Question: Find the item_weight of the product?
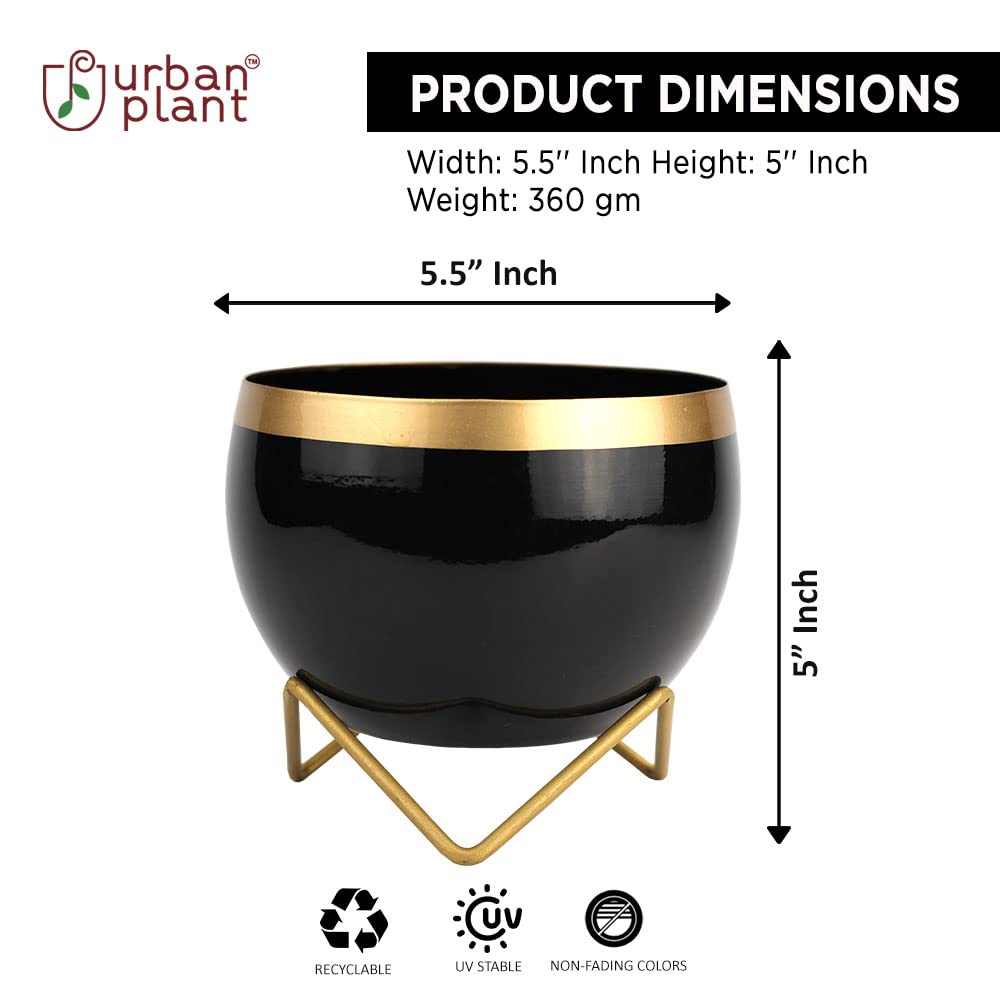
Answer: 360.0 gram